Jirisan (TV series)

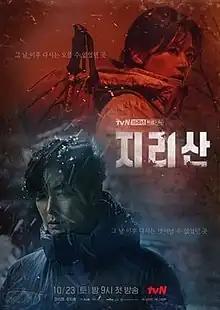
Promotional poster

Jirisan is a 2021 South Korean television series starring Jun Ji-hyun and Ju Ji-hoon. It is named after the eponymous mountain in South Korea and has been promoted as "tvN's 15th Anniversary Special Drama". It premiered on tvN on October 23 to December 12, 2021, and aired every Saturday and Sunday at 21:00 (KST). The series is available for streaming on iQIYI worldwide, and on Viki and Netflix in selected territories.